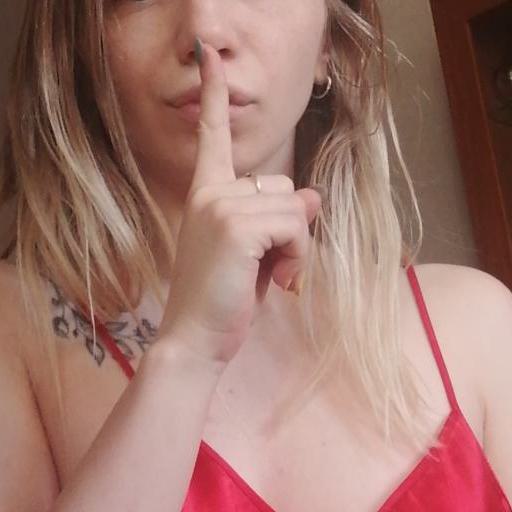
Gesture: mute